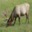
Label: deer